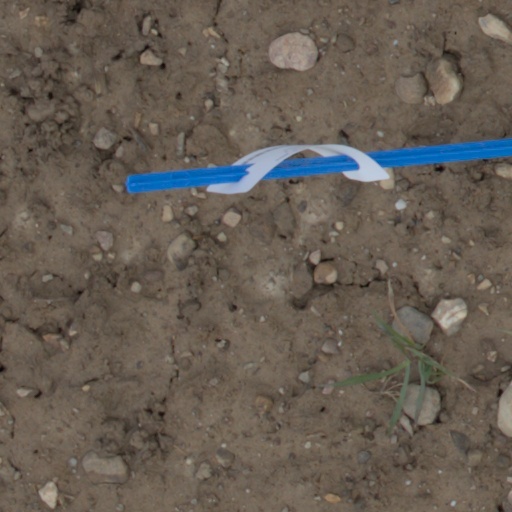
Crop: wheat